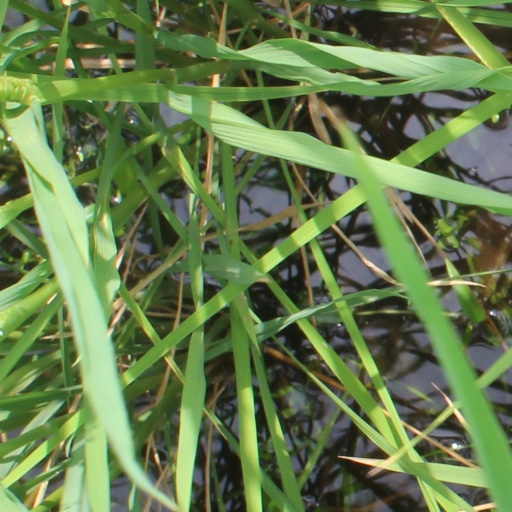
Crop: rice